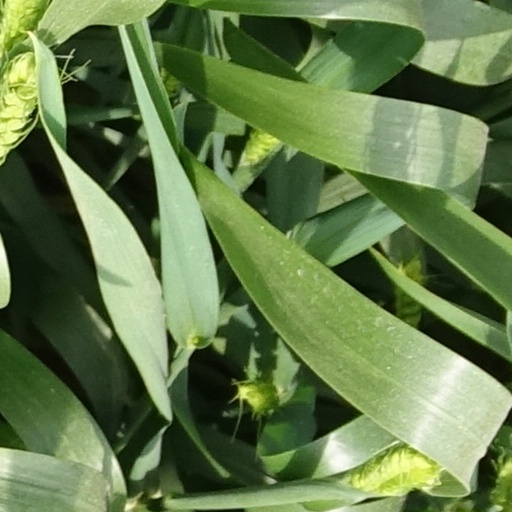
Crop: wheat